Pat Gillick

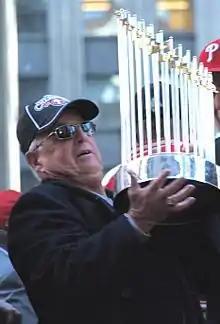
Gillick at the 2008 Phillies World Series parade

Lawrence Patrick David Gillick (born August 22, 1937) is an American professional baseball executive. He previously served as the general manager of four MLB teams: the Toronto Blue Jays (1978–1994), Baltimore Orioles (1996–1998), Seattle Mariners (2000–2003), and Philadelphia Phillies (2006–2008). He guided the Blue Jays to World Series championships in 1992 and 1993, and the Phillies in 2008.